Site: brandenburg
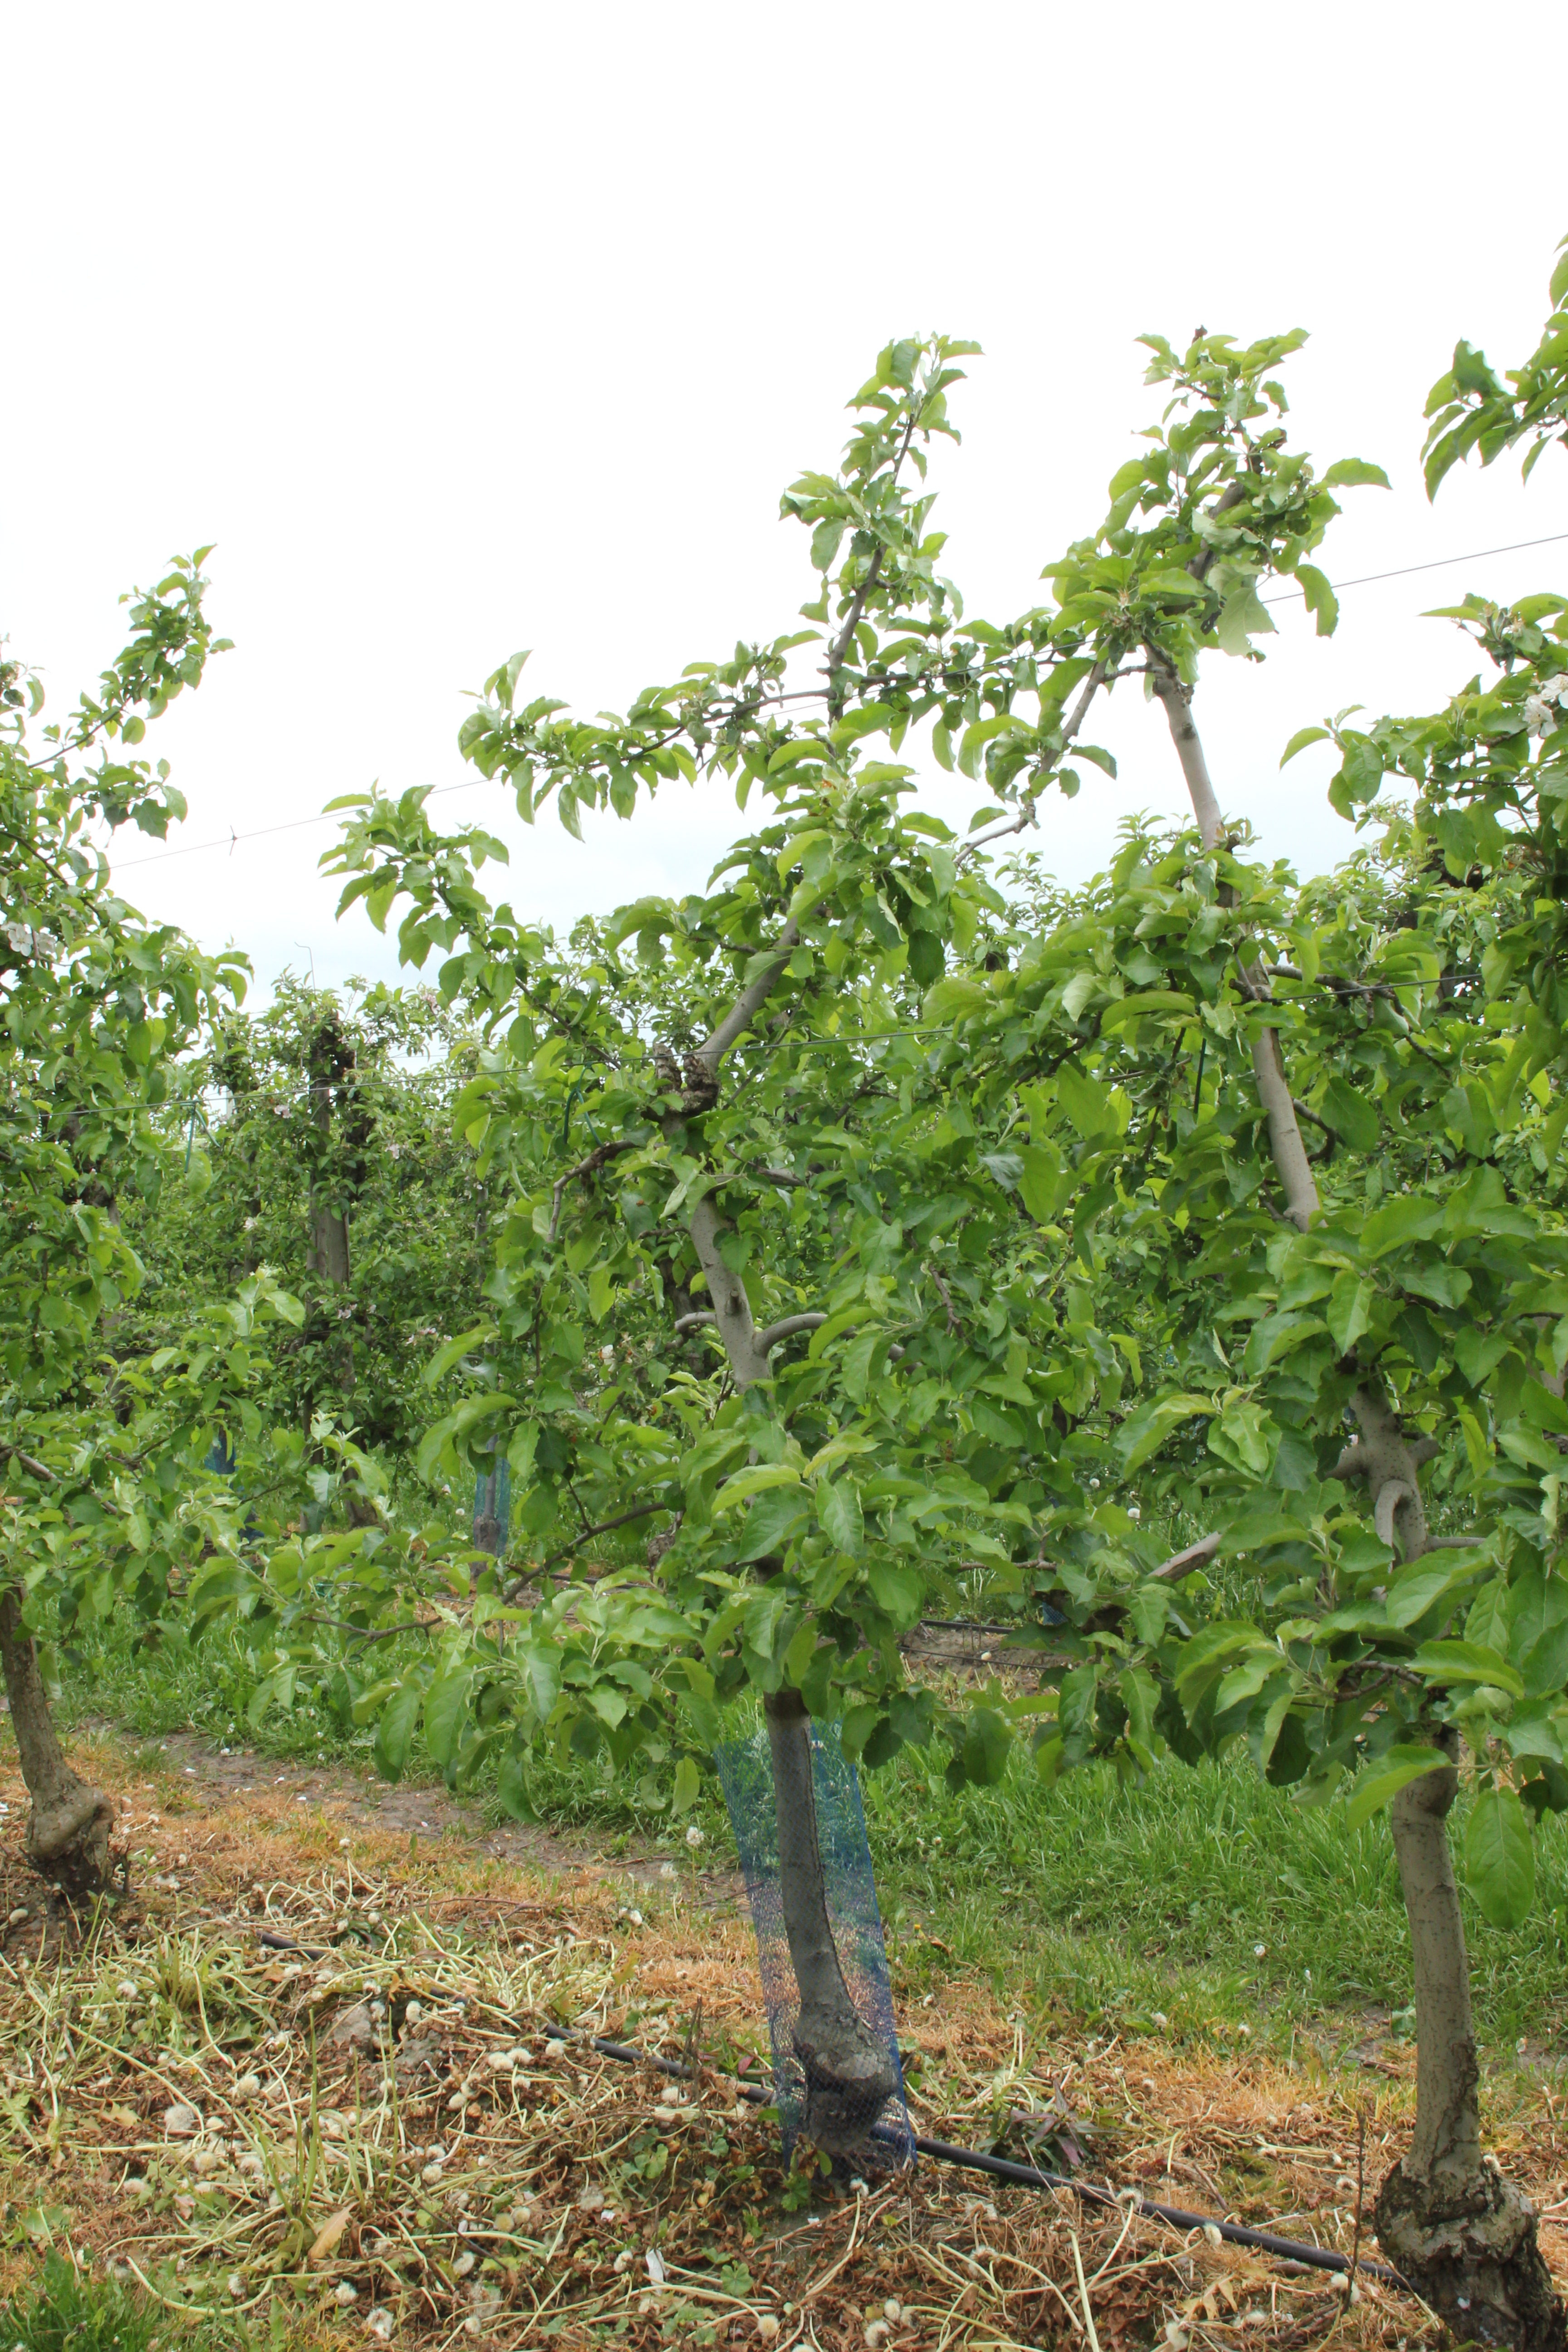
Growth stage (BBCH 67): Flowering